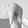
ASL letter: Q